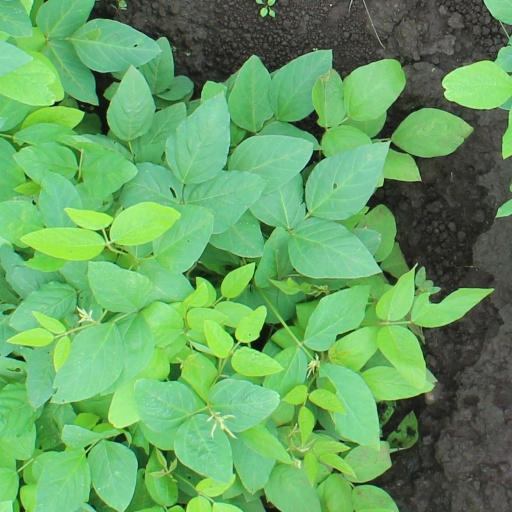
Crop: soybean